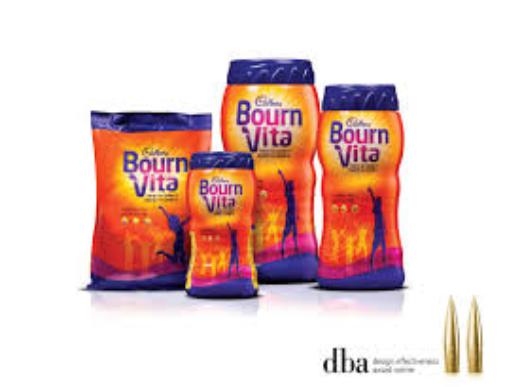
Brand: Bournvita
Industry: Food